Hyacinthoides non-scripta

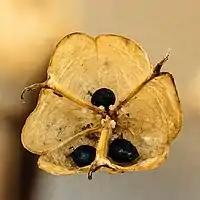
Opened seed pod with seeds inside

Bluebells have had numerous uses over the centuries. There is little evidence of widespread medicinal use, but the bulbs contain muselage and inulin, a starchy substance which was used as a glue for bookbinding. The Elizabethans also used the starch from the bluebell bulb to stiffen the fabrics of ruffs and collars.